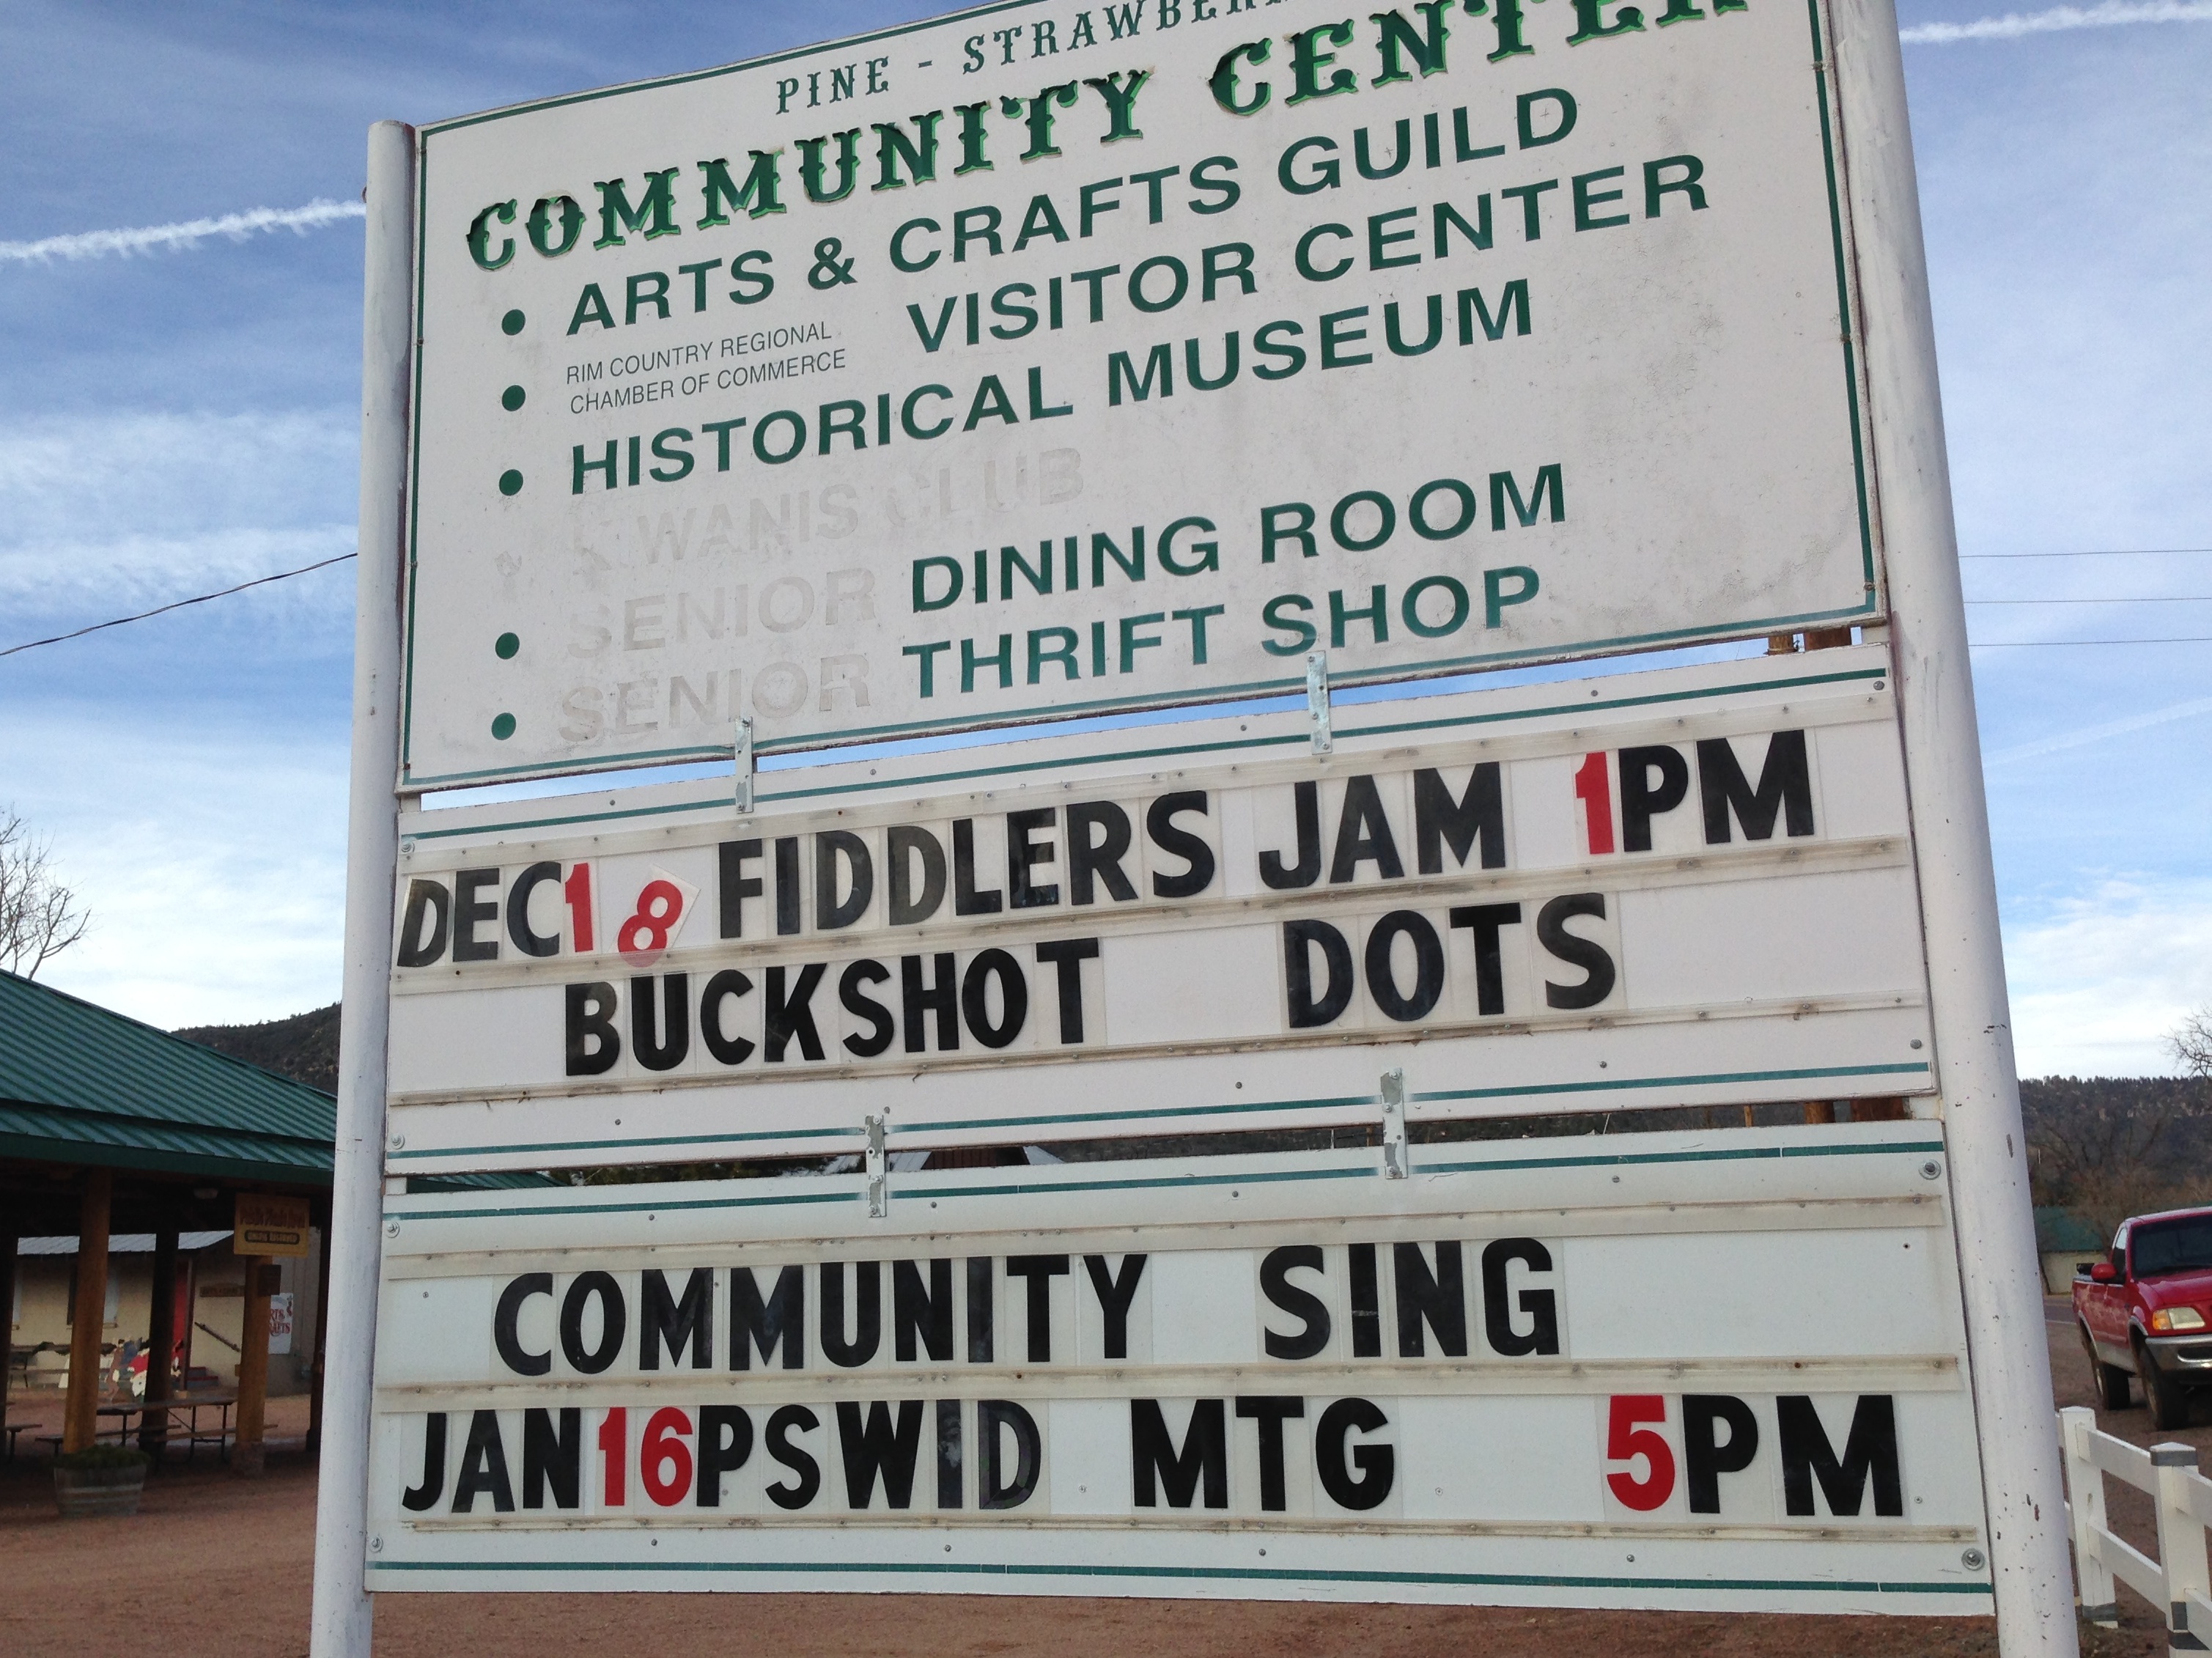
advertising, sign, street sign, signage, traffic sign